Ligugé

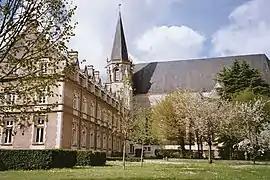
Saint-Martin's Abbey

Ligugé is a commune in the Vienne department in the Nouvelle-Aquitaine region in western France.